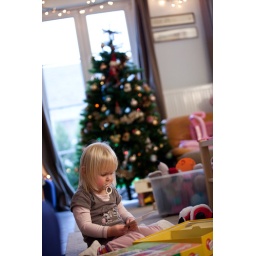
My little girl playing in front of the XMAS tree with her gifts.